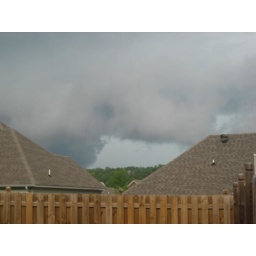
wall cloud in Forest Lakes on Bear Creek Rd.